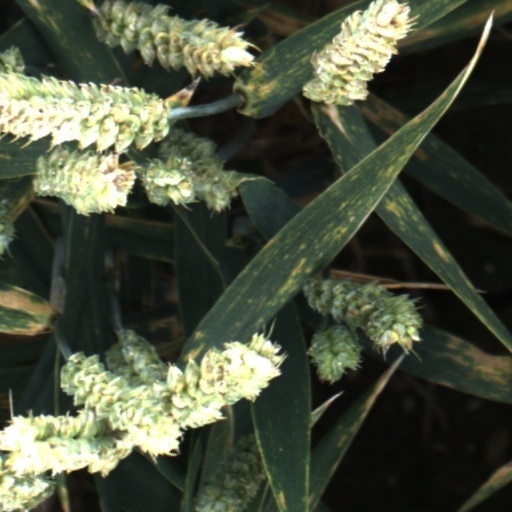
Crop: wheat